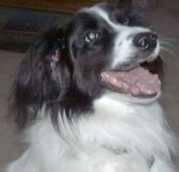
dog